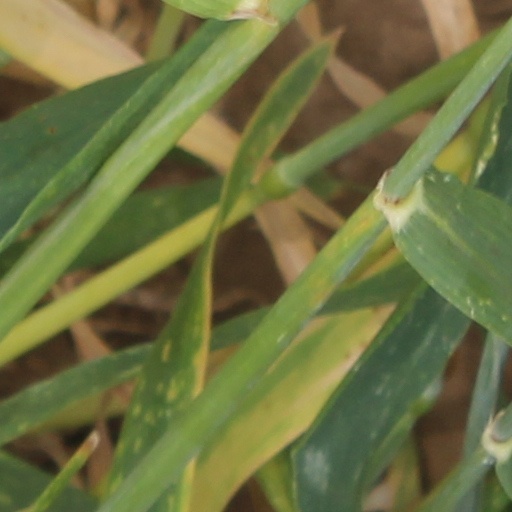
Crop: wheat